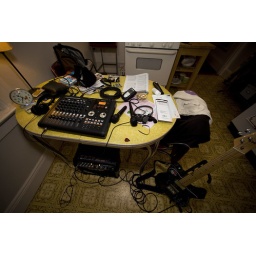
I've taken over the kitchen table in a big way